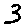
Label: 3